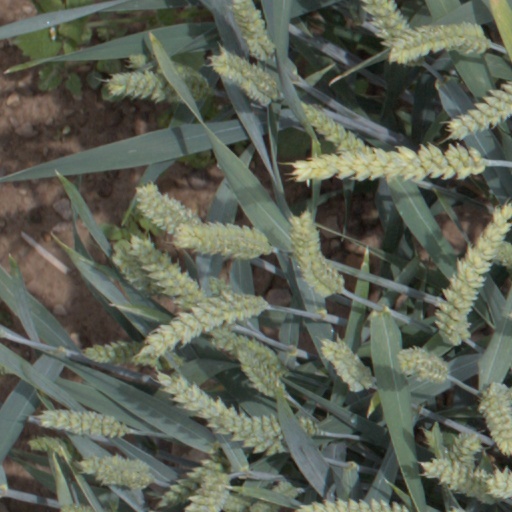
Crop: wheat